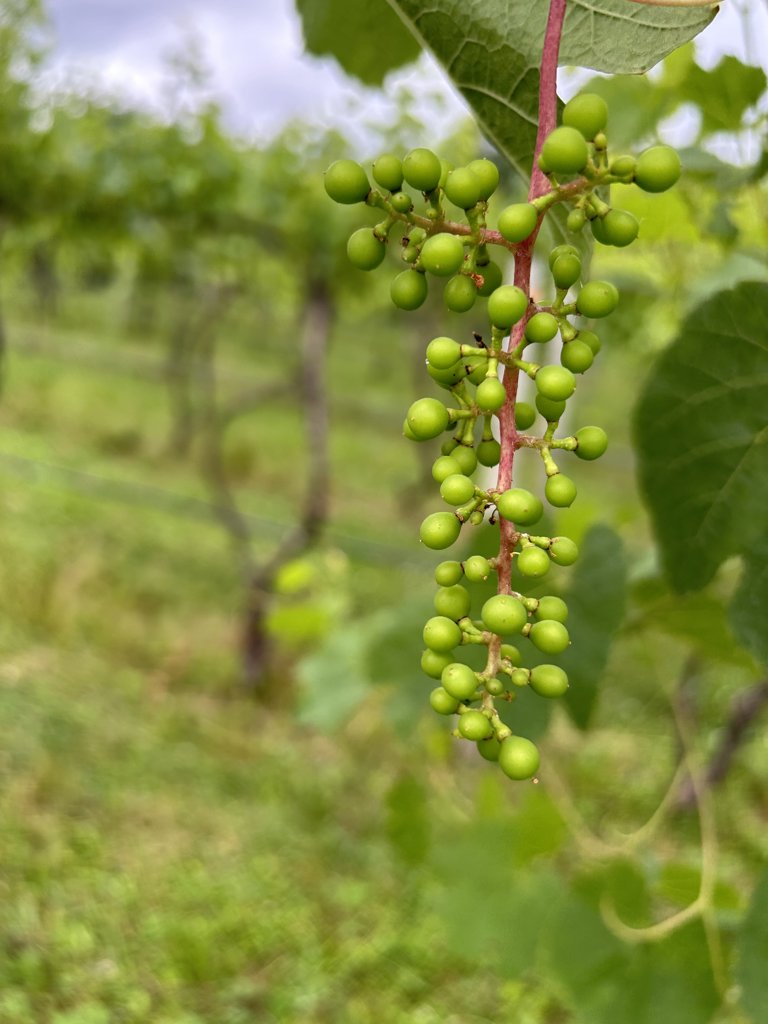
Berries visible: 75
Grape clusters: 1